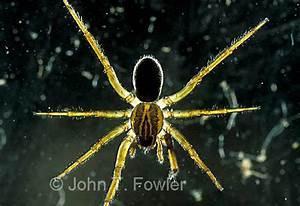
spider